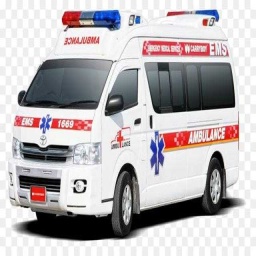
Label: ambulance